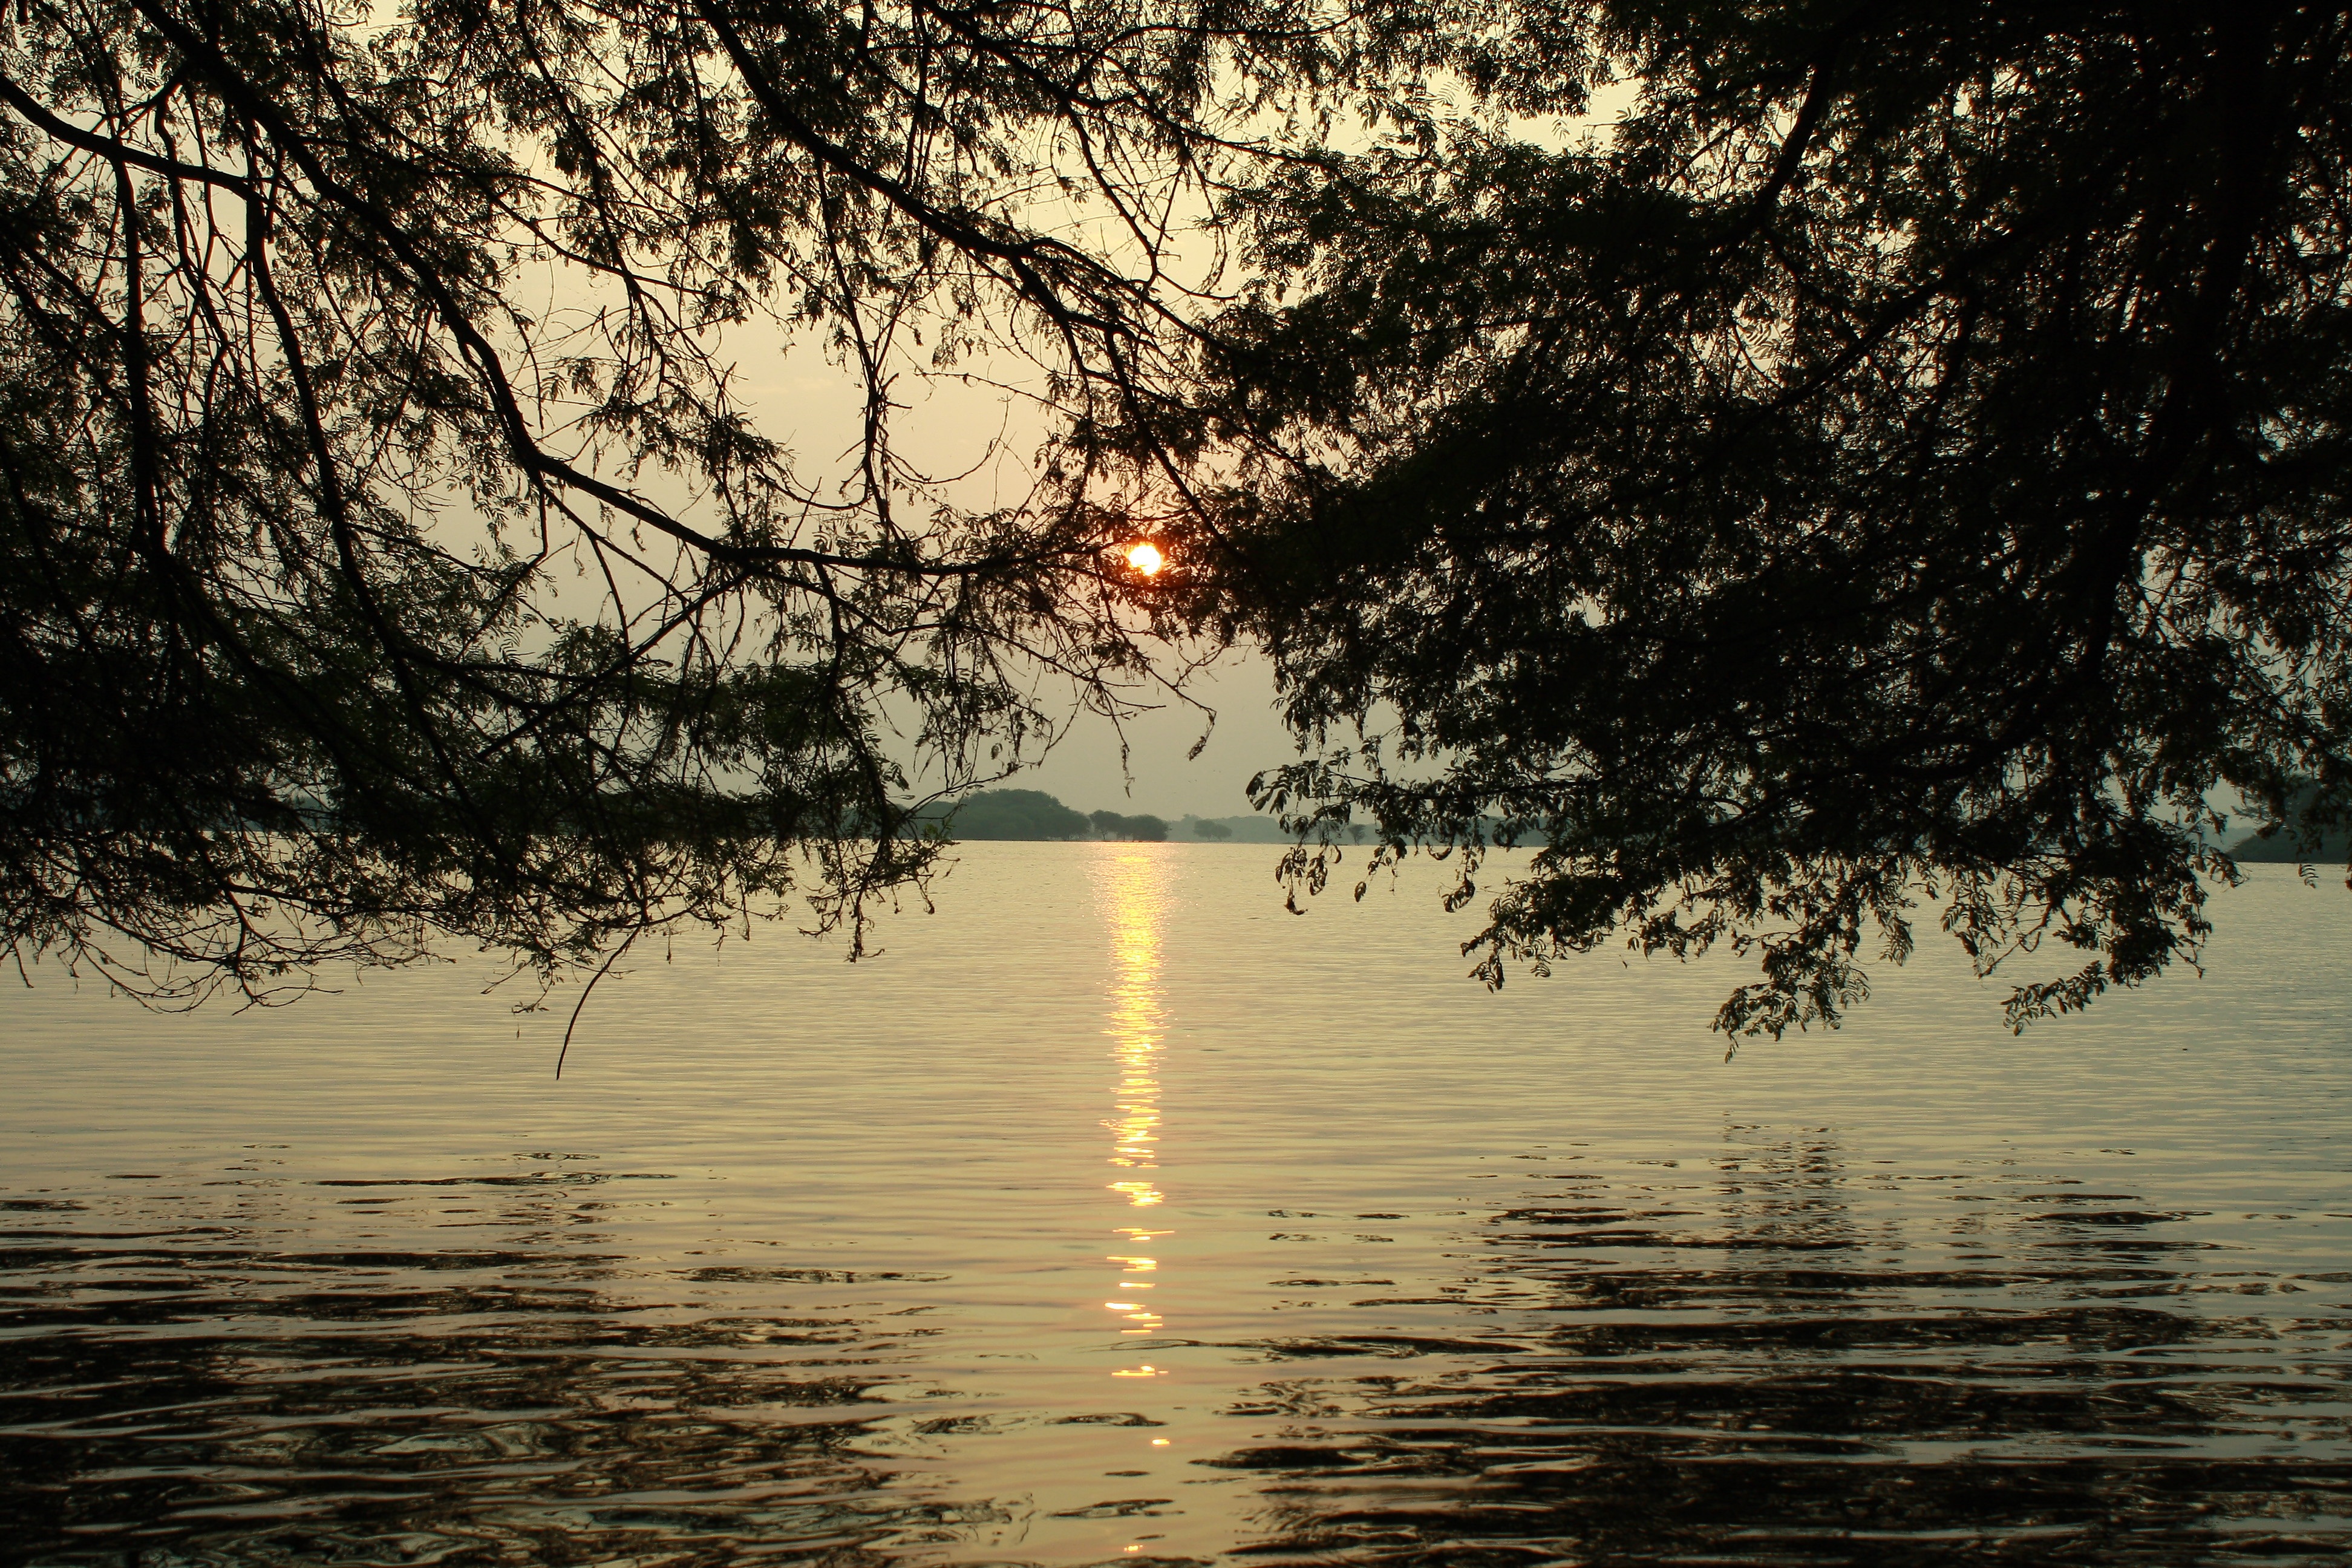
tree, water, nature, branch, plant, sun, sunrise, sunset, sunlight, morning, leaf, flower, lake, dawn, dusk, evening, reflection, scenic, autumn, scenery, trees, scene, atmospheric phenomenon, woody plant